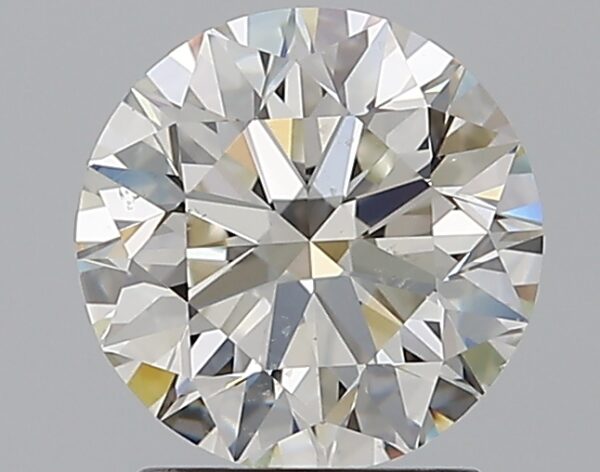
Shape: round
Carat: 1.7
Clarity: SI1
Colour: I
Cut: EX
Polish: EX
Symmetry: EX
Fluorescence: N
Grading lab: GIA
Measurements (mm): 7.56 x 7.6 x 4.75